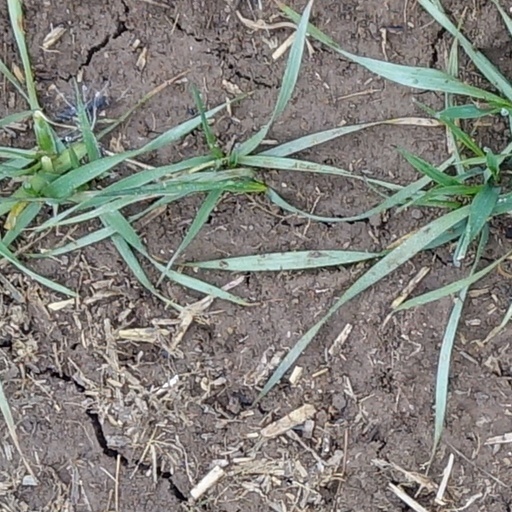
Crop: wheat